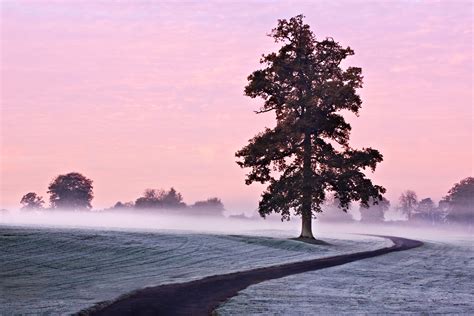
Weather: snow or frosty